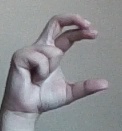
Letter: thal